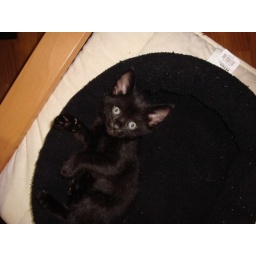
black kitten in cat bed